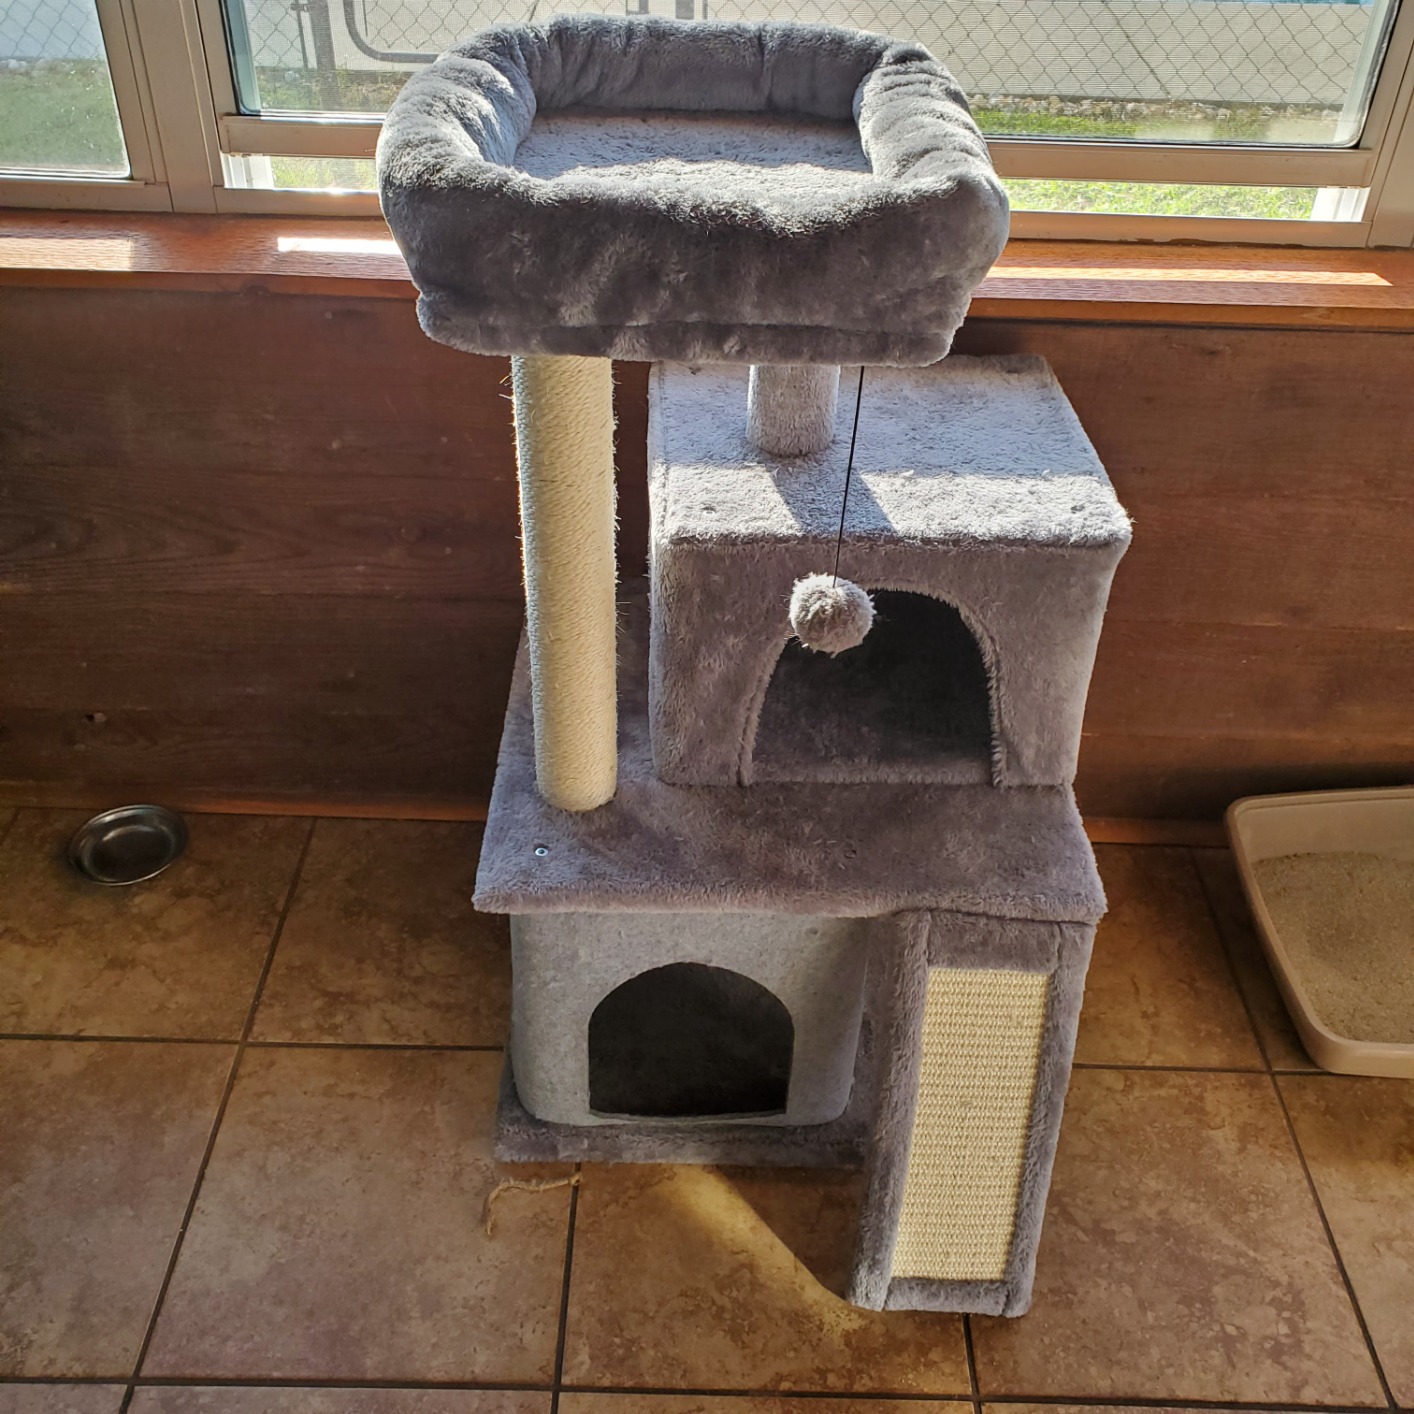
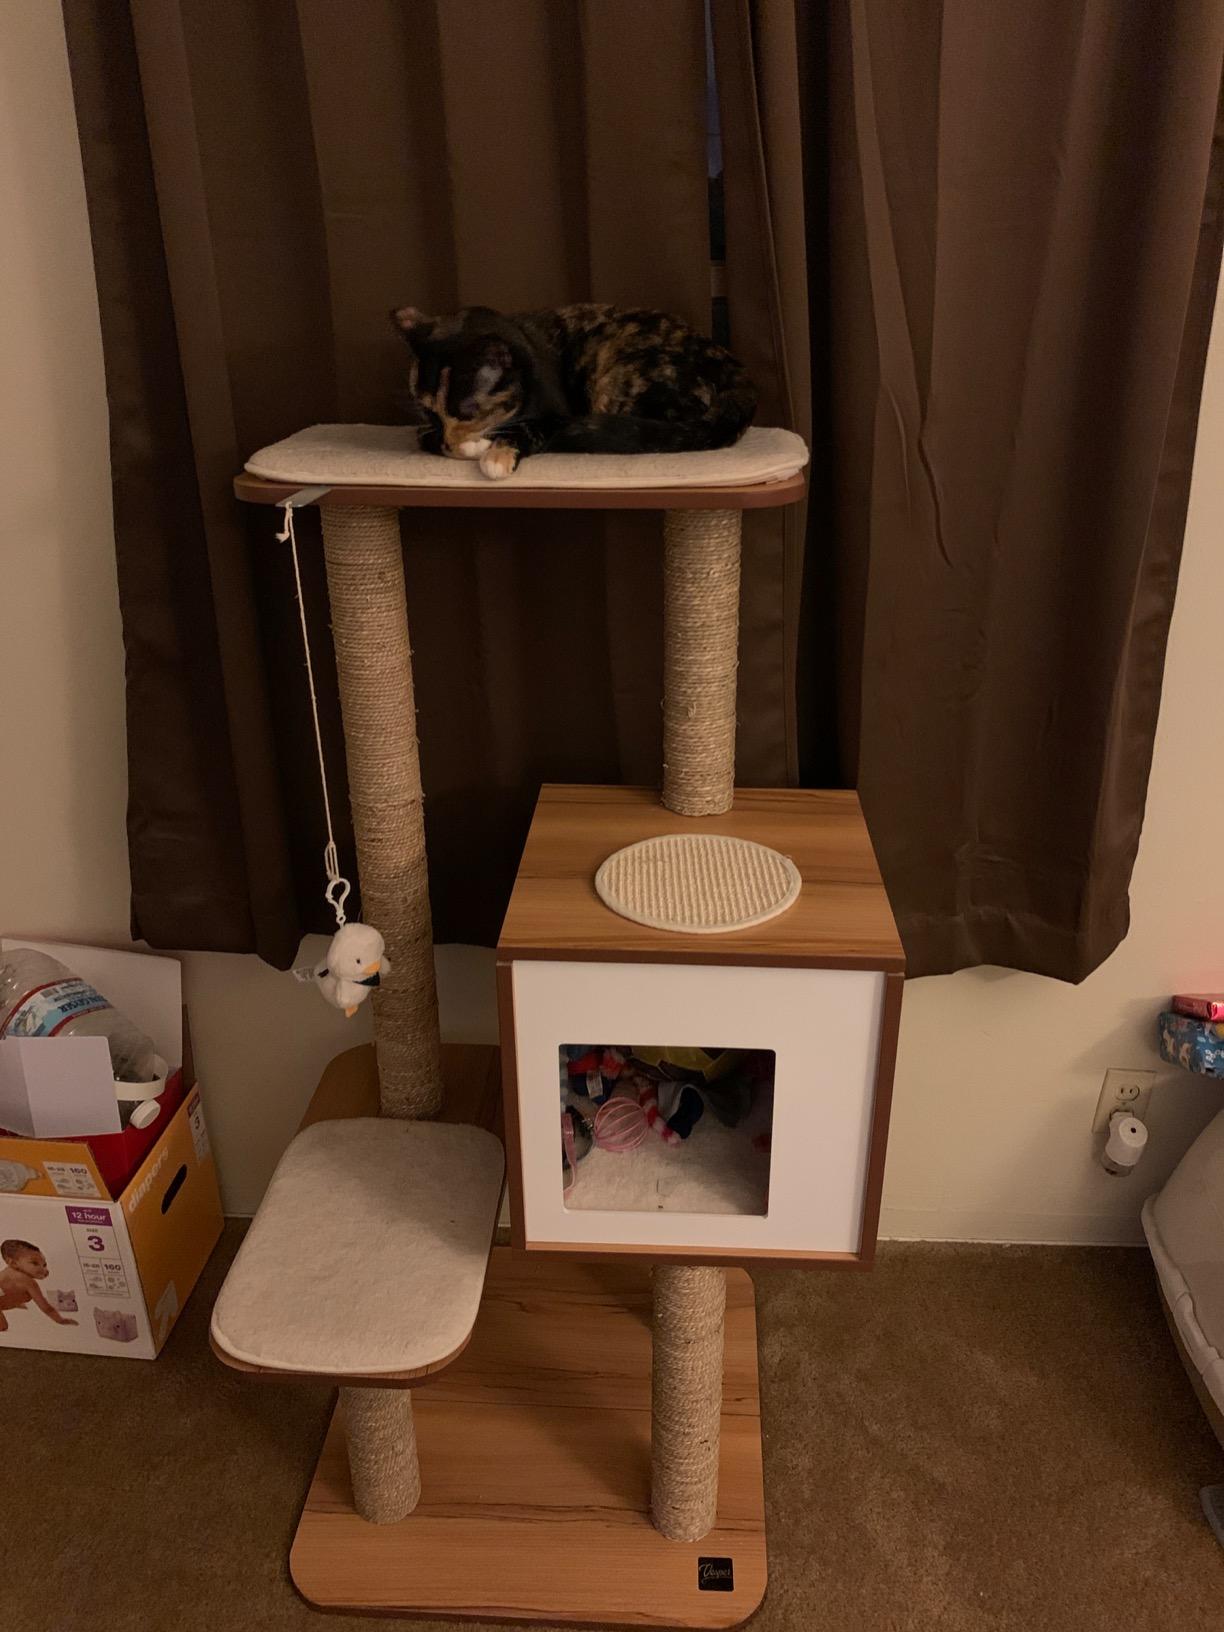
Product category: items_cat tree
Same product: no